Callichthyidae

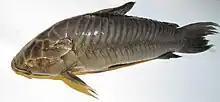
Closeup photograph of "Hoplosternum littorale" showing overlapping bony plates

Callichthyids are fairly small catfish, and range in size from some tiny "Corydoras" species that do not exceed to "Hoplosternum littorale", which some sources list as growing to a length of up to TL. The mouth is small and ventral with one or two pairs of well-developed barbels. The dorsal and pectoral fins have strong spines, and a spine is found at the anterior border of the adipose fin. In many species of this family, these spines are also venomous as an added deterrent to predators.